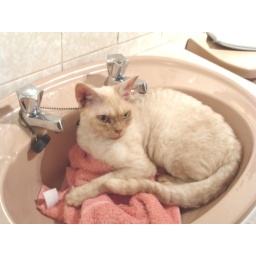
Devon Rex cats are generally 'water-mad' so Dolly likes to sit in the sink and wait and wait and wait